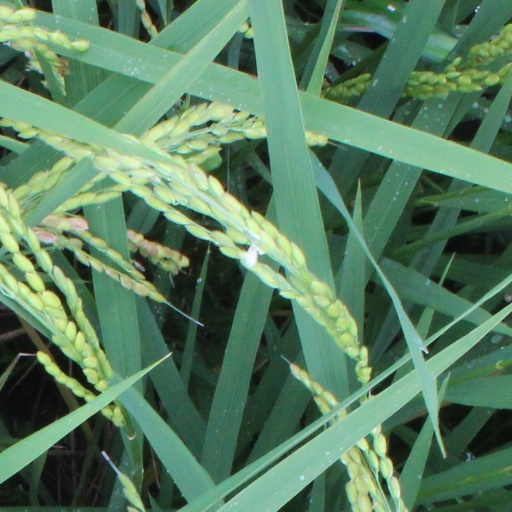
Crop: rice